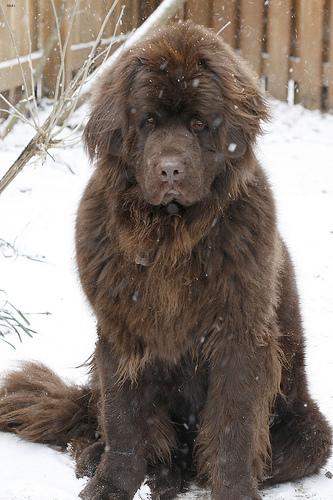
Breed: newfoundland